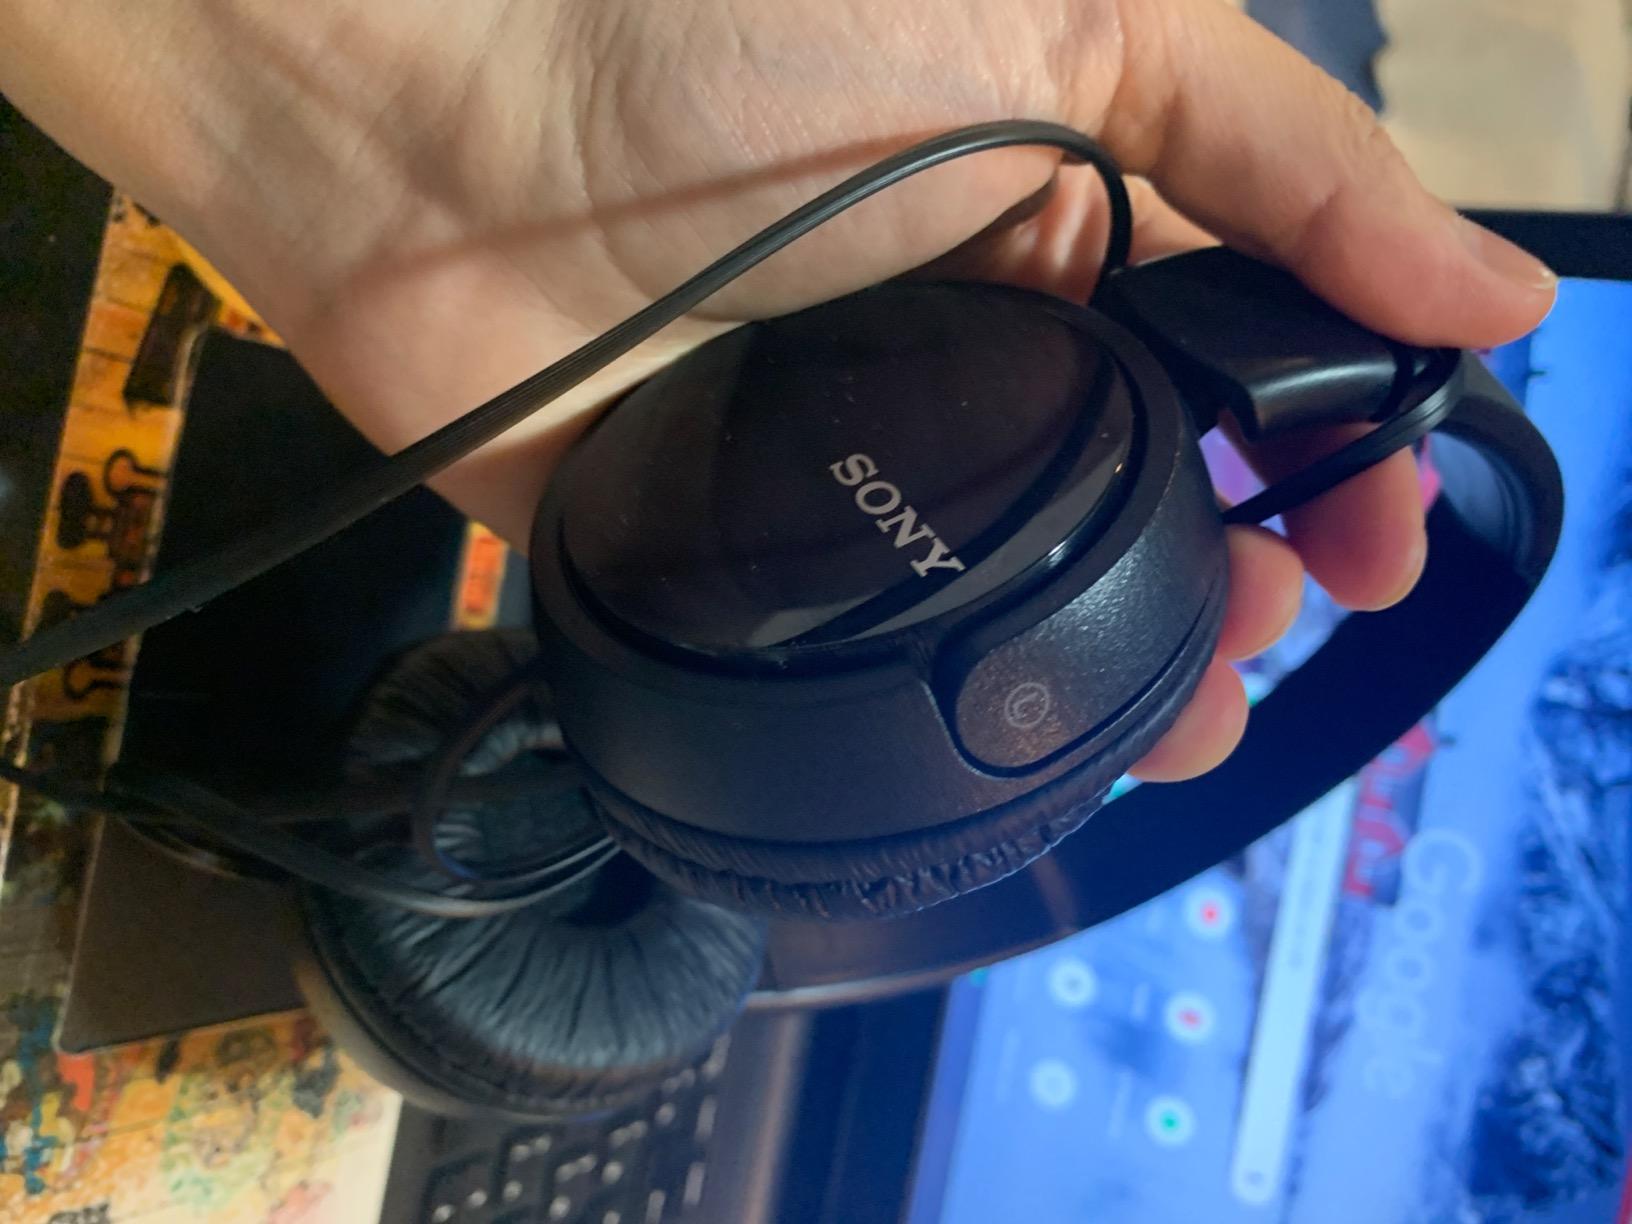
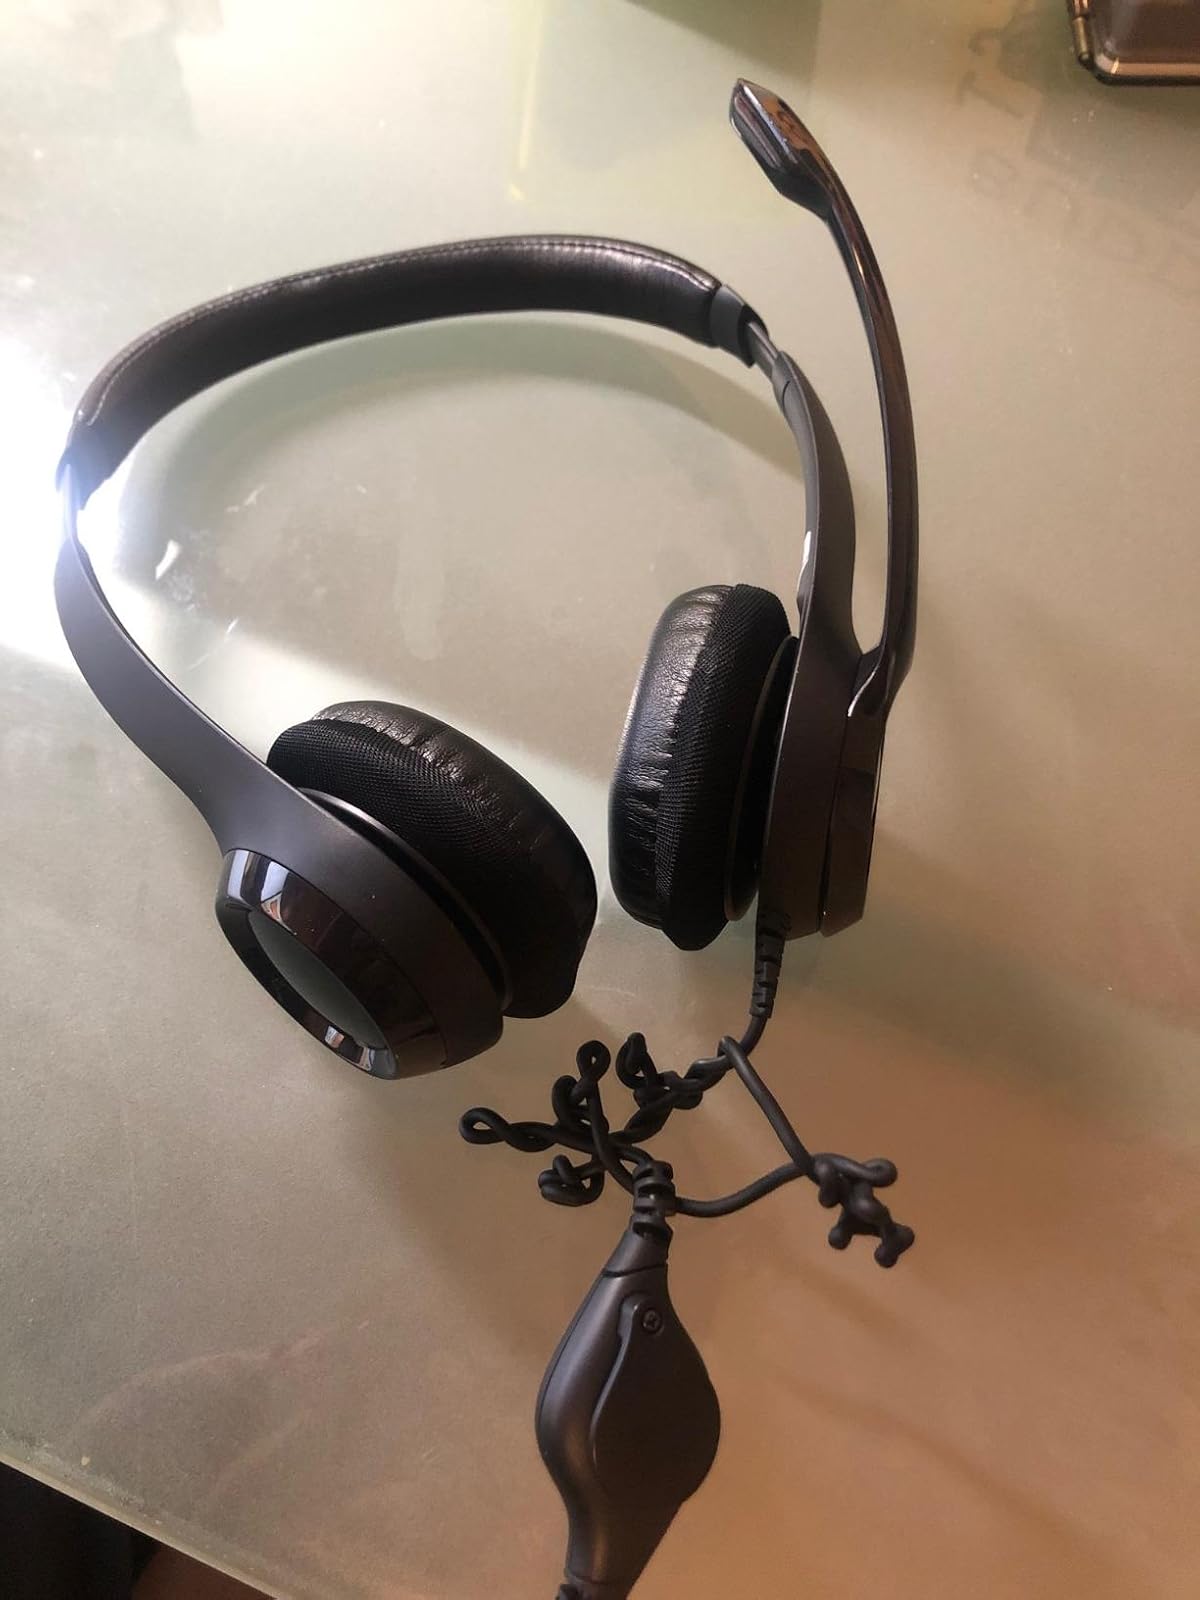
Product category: headphones
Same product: no